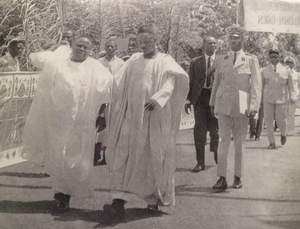
Ahmadou Ahidjo et Kamé Samuel - 1967
Kamé Winton Samuel est un homme politique camerounais, proche collaborateur d’Ahmadou Ahidjo, le premier président de la République du Cameroun.
Ahmadou Babatoura Ahidjo est le premier président de la République du Cameroun.